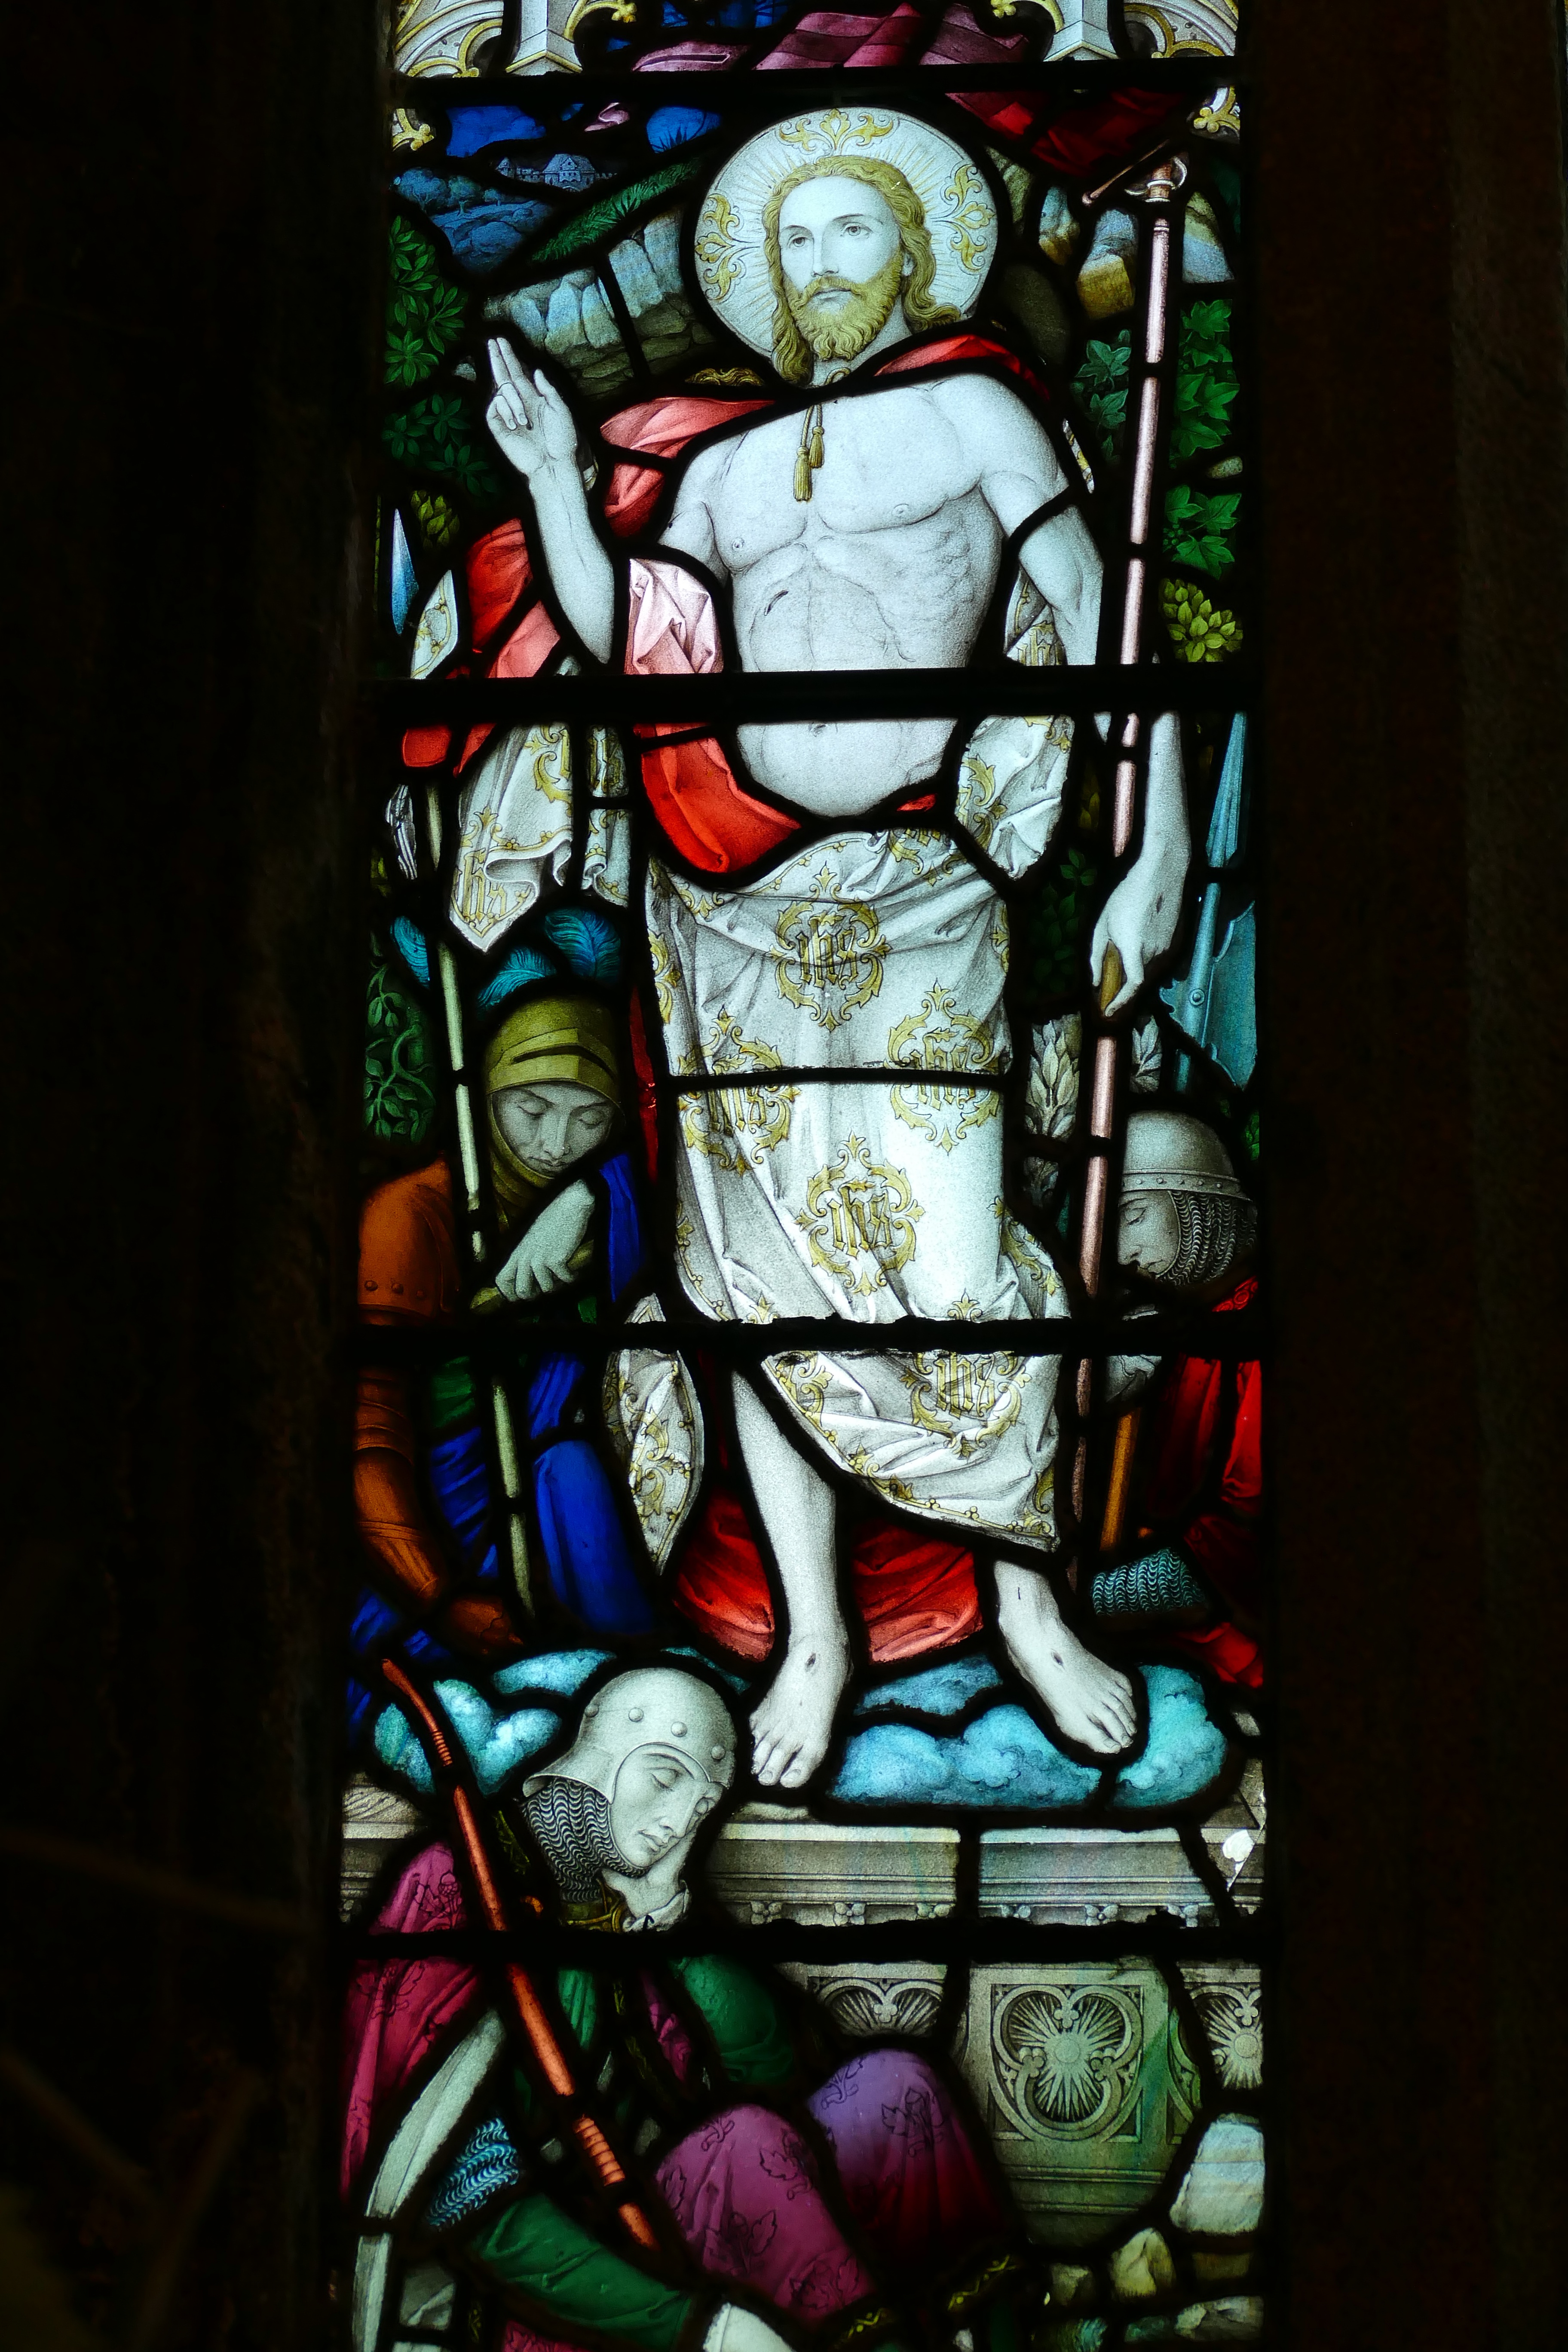
window, glass, live, church, material, stained glass, bible, england, grave, faith, jesus, image, easter, historically, resurrection, united kingdom, old window, church window